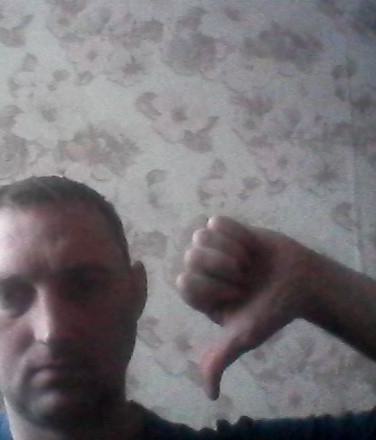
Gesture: dislike